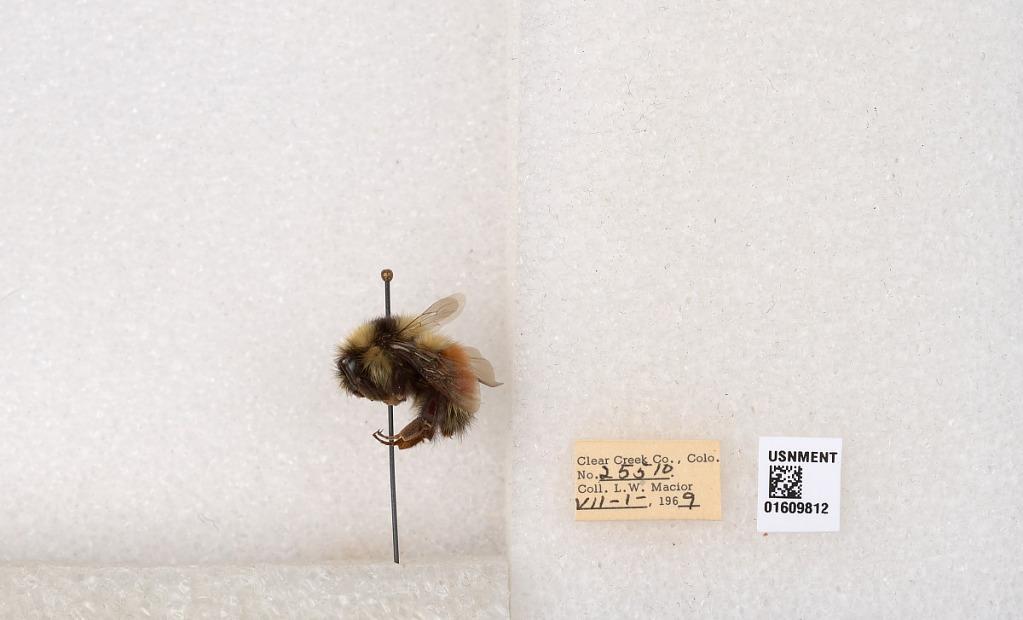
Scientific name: Bombus (Pyrobombus) sylvicola Kirby
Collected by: L. Macior
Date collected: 1969-7-1
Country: United States
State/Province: Colorado
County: Clear Creek
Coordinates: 39.6856, -105.645